Weetwood

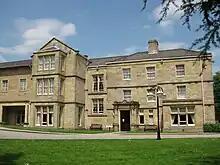
Weetwood Hall: Manor house on the right

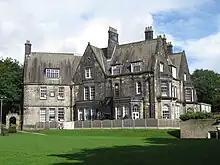
Fox Hill: now Moorlands School

Weetwood is an area between Headingley and Meanwood in north-west Leeds, West Yorkshire, England. It is bounded on the north by the A6120 (Outer Ring Road), on the west by the A660 (Otley Road), on the east by Meanwood Beck and to the south by Hollin Lane. Weetwood Lane runs north and south through it.